Apollo 13

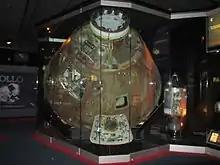
The Apollo 13 command module "Odyssey" on display at the Cosmosphere in Hutchinson, Kansas

On February 5, 1971, Apollo 14's LM, "Antares", landed on the Moon with astronauts Alan Shepard and Edgar Mitchell aboard, near Fra Mauro, the site Apollo 13 had been intended to explore. Haise served as CAPCOM during the descent to the Moon, and during the second EVA, during which Shepard and Mitchell explored near Cone crater.